2017–18 Women's Big Bash League season

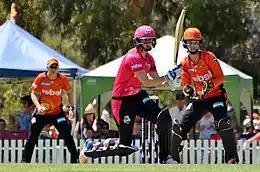
Ellyse Perry top scored with 45 for Sydney Sixers against Perth Scorchers at Lilac Hill Park, Perth, on 30 December 2017, but that was not enough to win the match. The wicket-keeper is Emily Smith, and the other fielder is Mathilda Carmichael.

Below is a summary of results for each team's fourteen regular season matches, plus finals where applicable, in chronological order. A team's opponent for any given match is listed above the margin of victory/defeat.